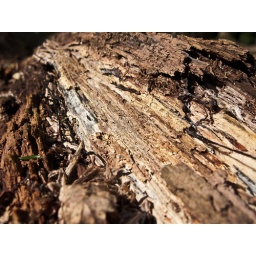
This was halfway to being repossessed by the forest floor and the fauna there.